Joe Dante

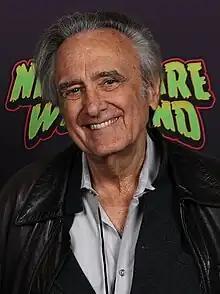
Dante in 2023

Joseph James Dante Jr. (born November 28, 1946) is an American film director. His films—notably "Gremlins" (1984) alongside its sequel, "" (1990)—often mix the 1950s-style B movie genre with 1960s radicalism and cartoon comedy.